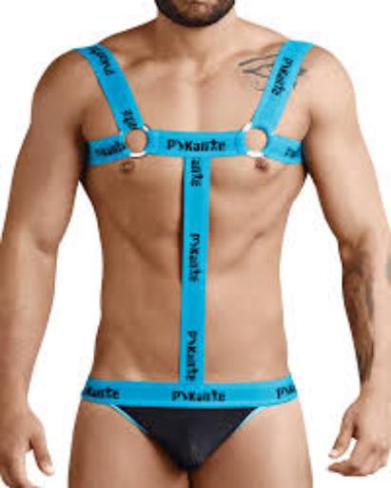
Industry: Clothes